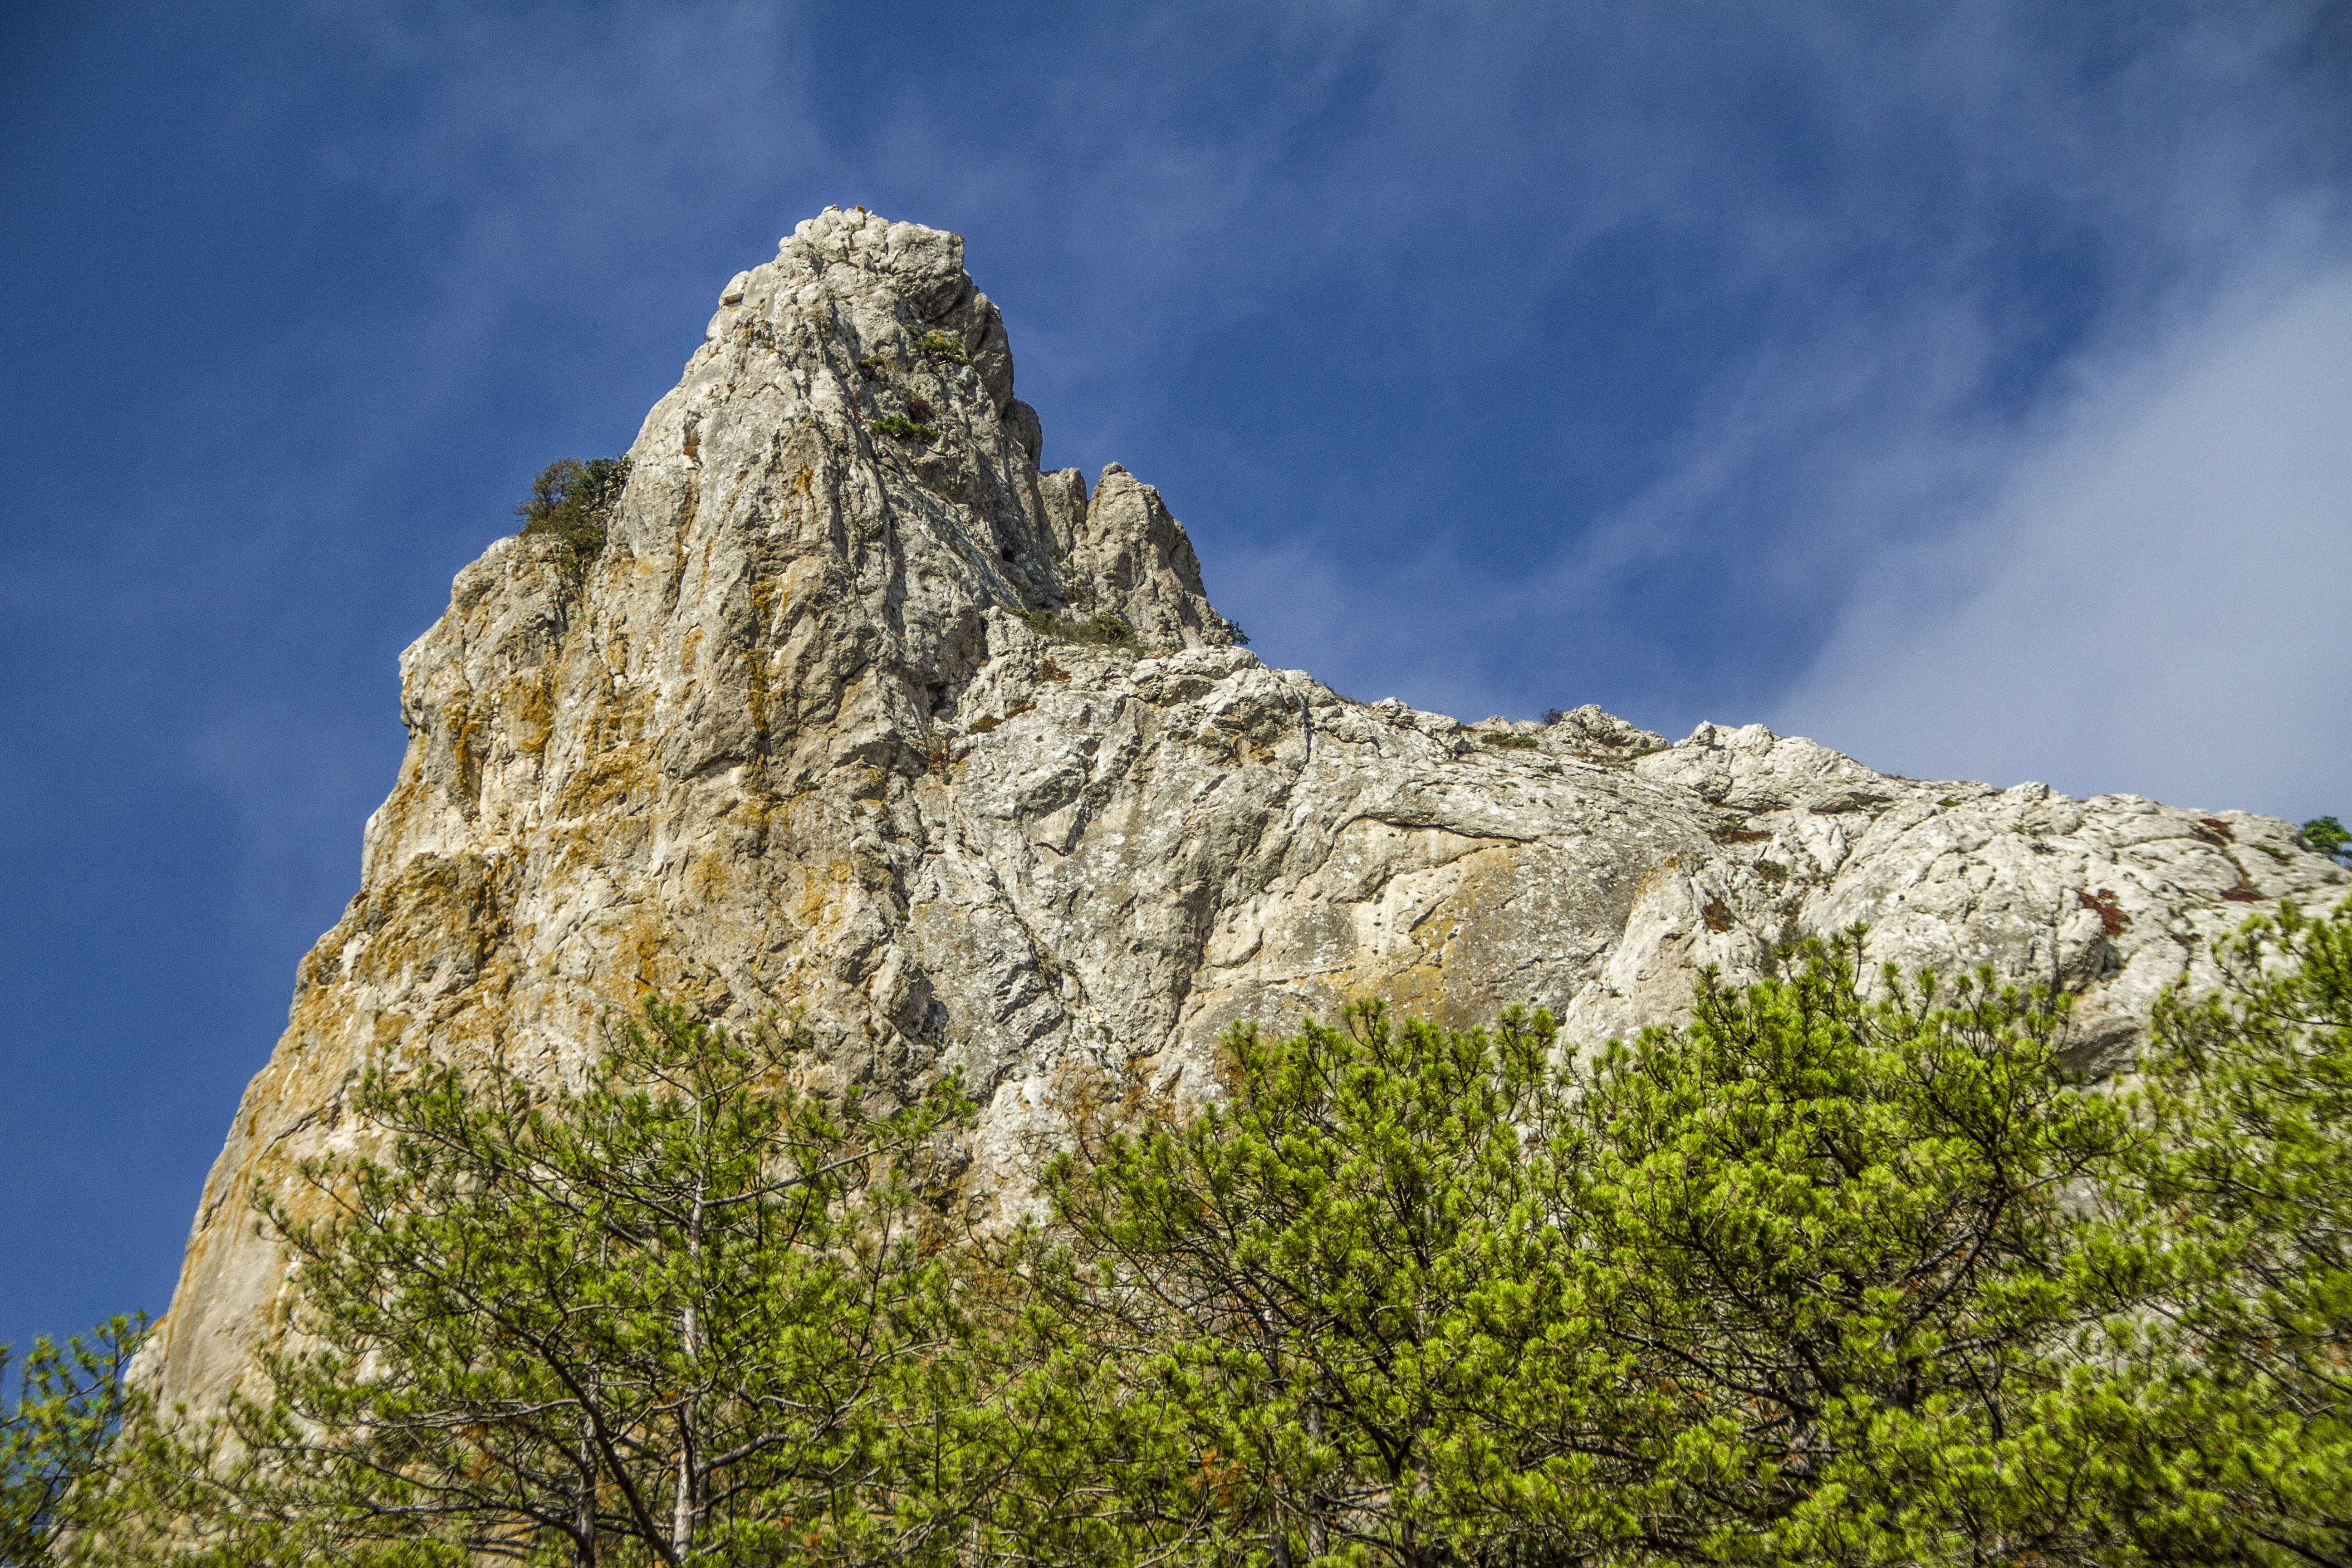
sea, beach, walleye, man, summer, resort, flowers, mountains, sky, mountainous landforms, mountain, rock, natural landscape, cloud, mountain range, outcrop, formation, tree, wilderness, alps, geology, massif, hill, grass, summit, national park, ridge, cliff, bedrock, batholith, terrain, landscape, cumulus, klippe, plant, vacation, mount scenery, volcanic plug, fell, tourism, meteorological phenomenon, road, wildflower, city, Granite dome, escarpment